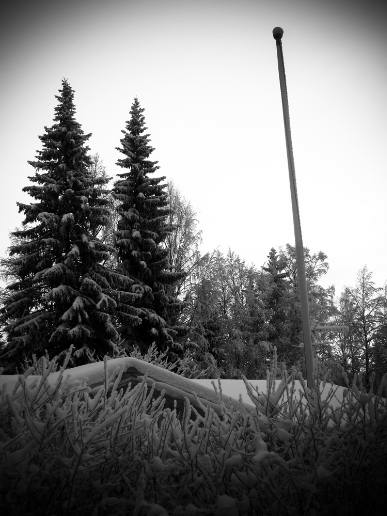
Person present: No